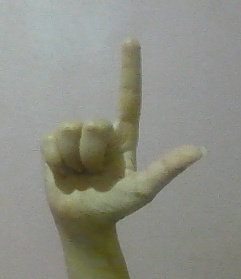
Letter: laam